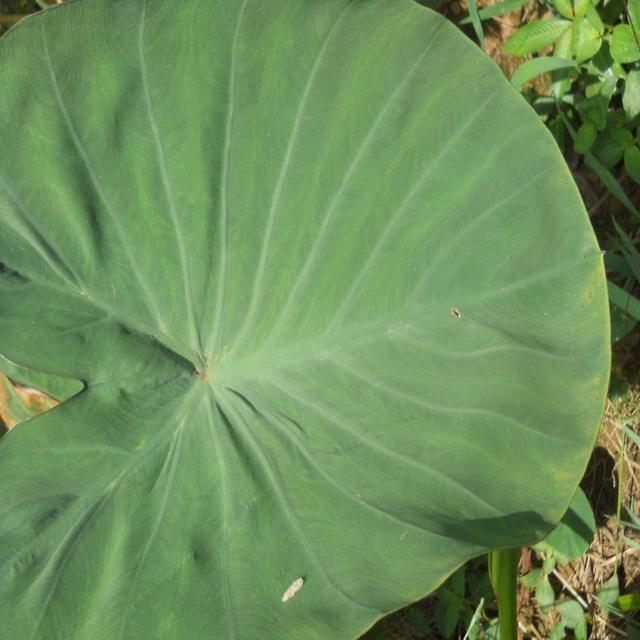
Label: Healthy